Mykhailo Dobkin

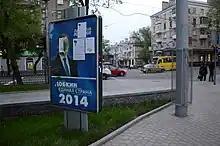
Billboard of Mykhailo Dobkin during the protests in Donetsk

On 25 March 2014, Dobkin filed documents to the Central Election Commission to run in the 2014 Ukrainian presidential election. On 29 March, a Party of Regions convention supported Dobkin's nomination as a presidential candidate.